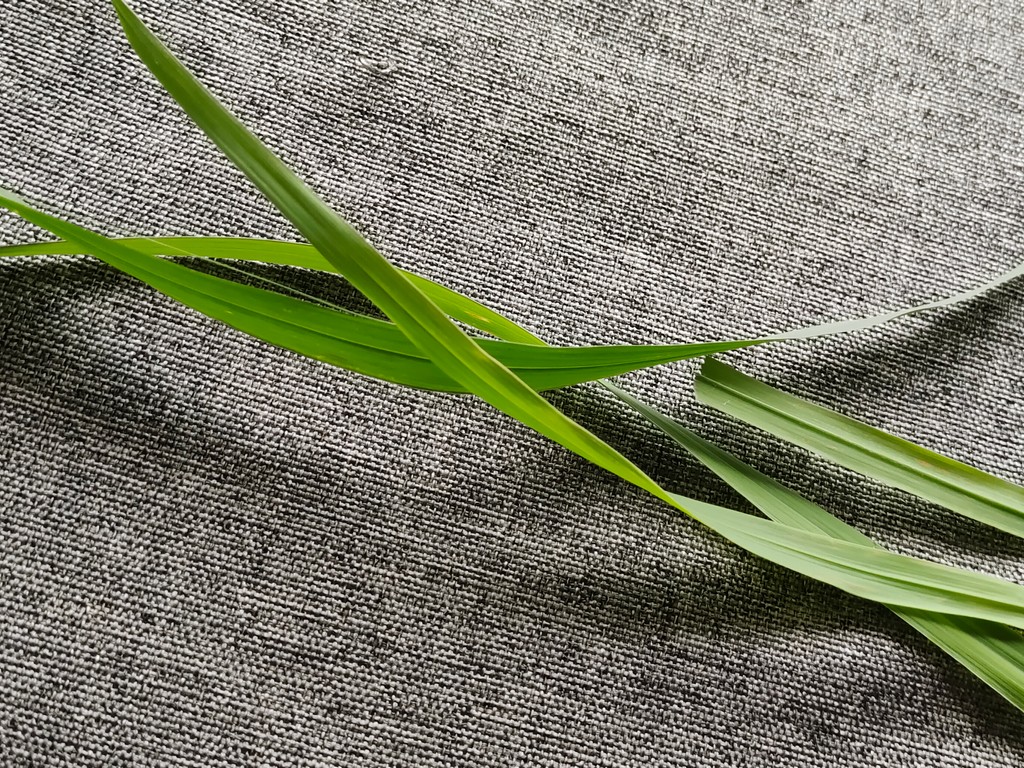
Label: Healthy